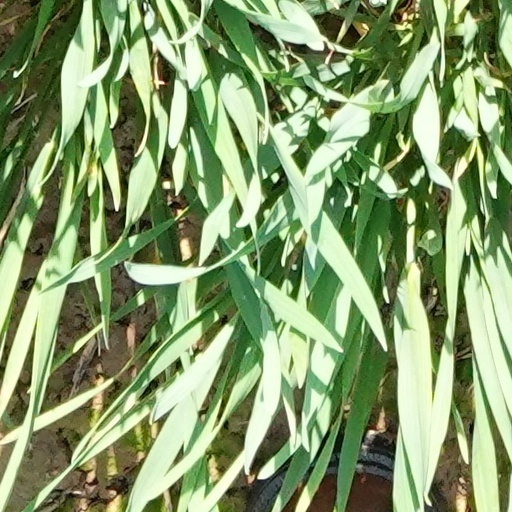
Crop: wheat